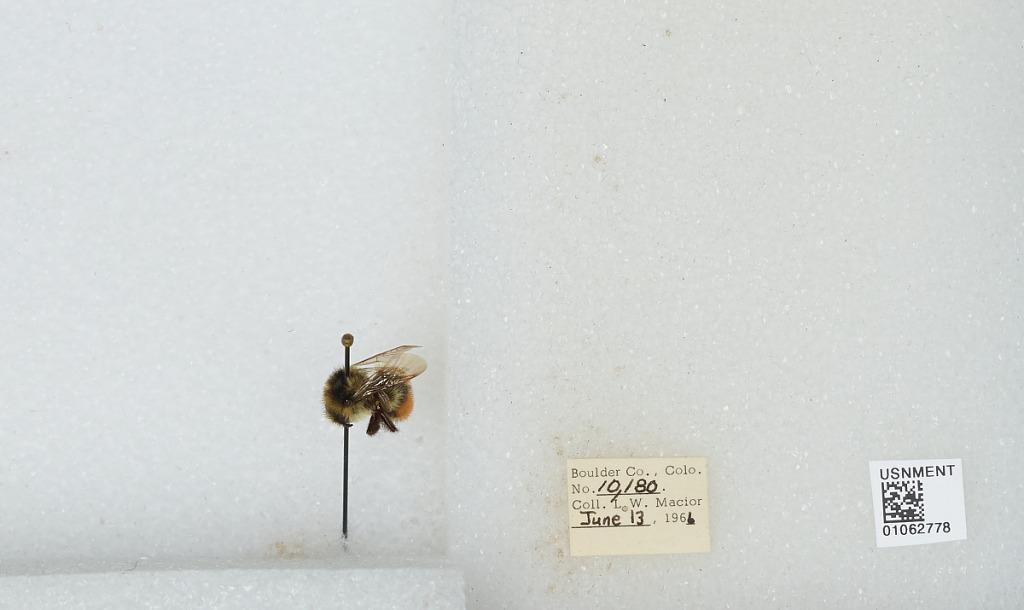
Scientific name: Bombus (Pyrobombus) bifarius Cresson
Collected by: L. Macior
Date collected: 1966-6-13
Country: United States
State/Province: Colorado
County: Boulder
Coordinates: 40.09, -105.36